Long s

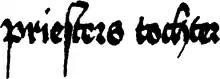
German handwriting (Bastarda), 1496, showing long and round "s" (as well as an r rotunda) in "priesters"

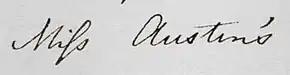
"Miss Austen's"—an example of a handwritten long "s" in a letter from Charlotte Brontë to G. H. Lewes, 12 January 1848

After its decline and disappearance in printing in the early years of the 19th century, the long "s" persisted into the second half of the century in manuscript. In handwriting used for correspondence and diaries, its use for a single "s" seems to have disappeared first: most manuscript examples from the 19th century use it for the first "s" in a double "s". For example,